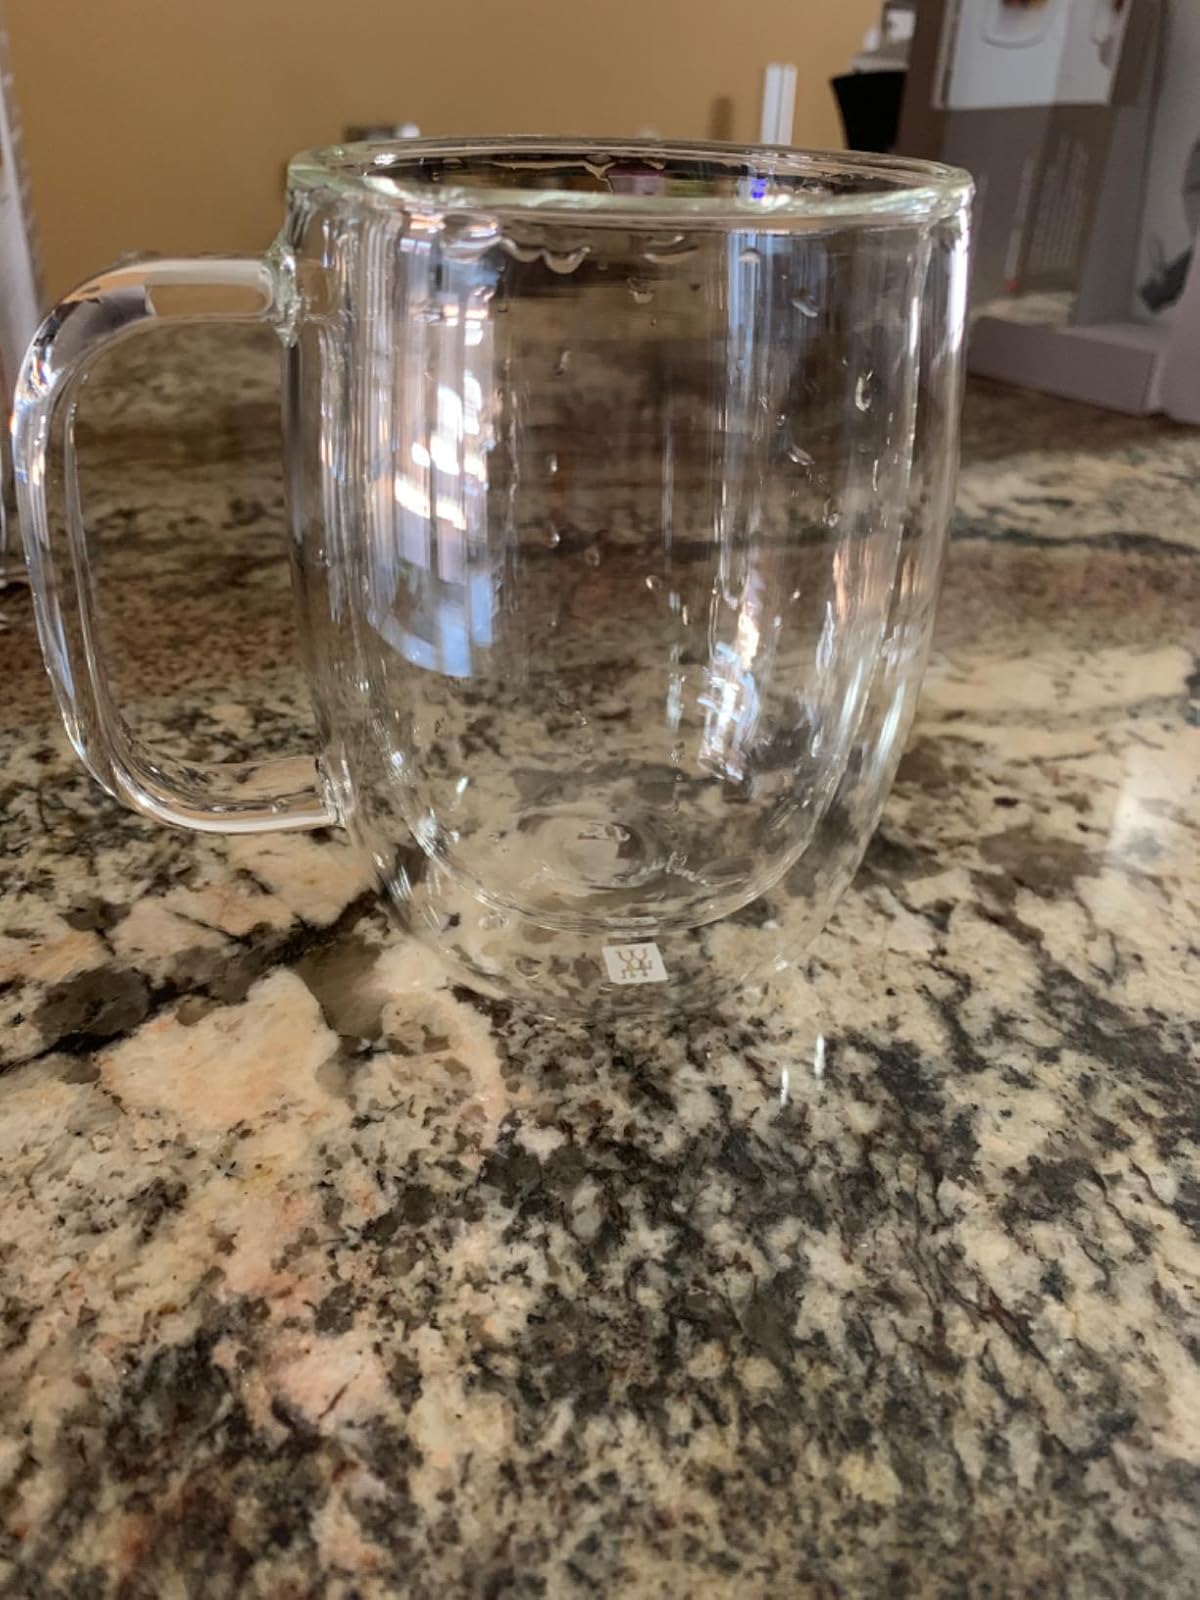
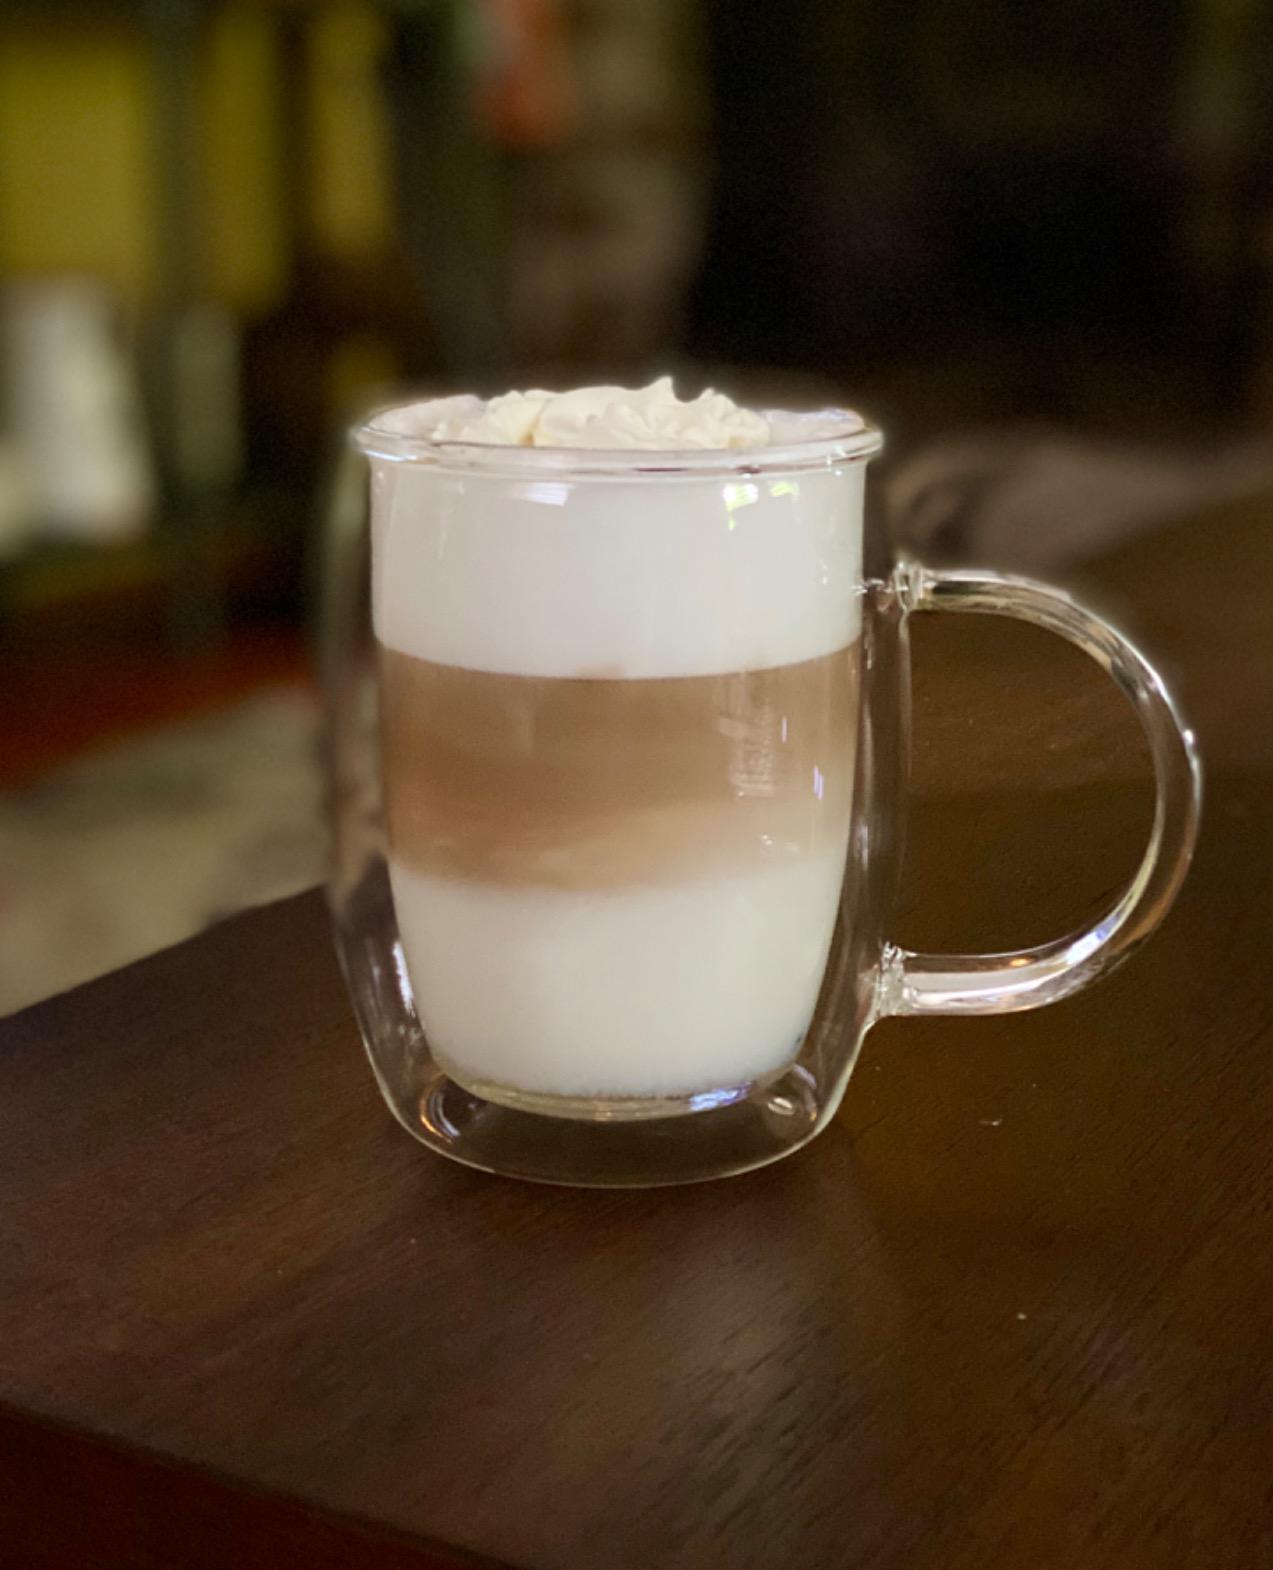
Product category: items_mug
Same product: no